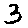
Label: 3